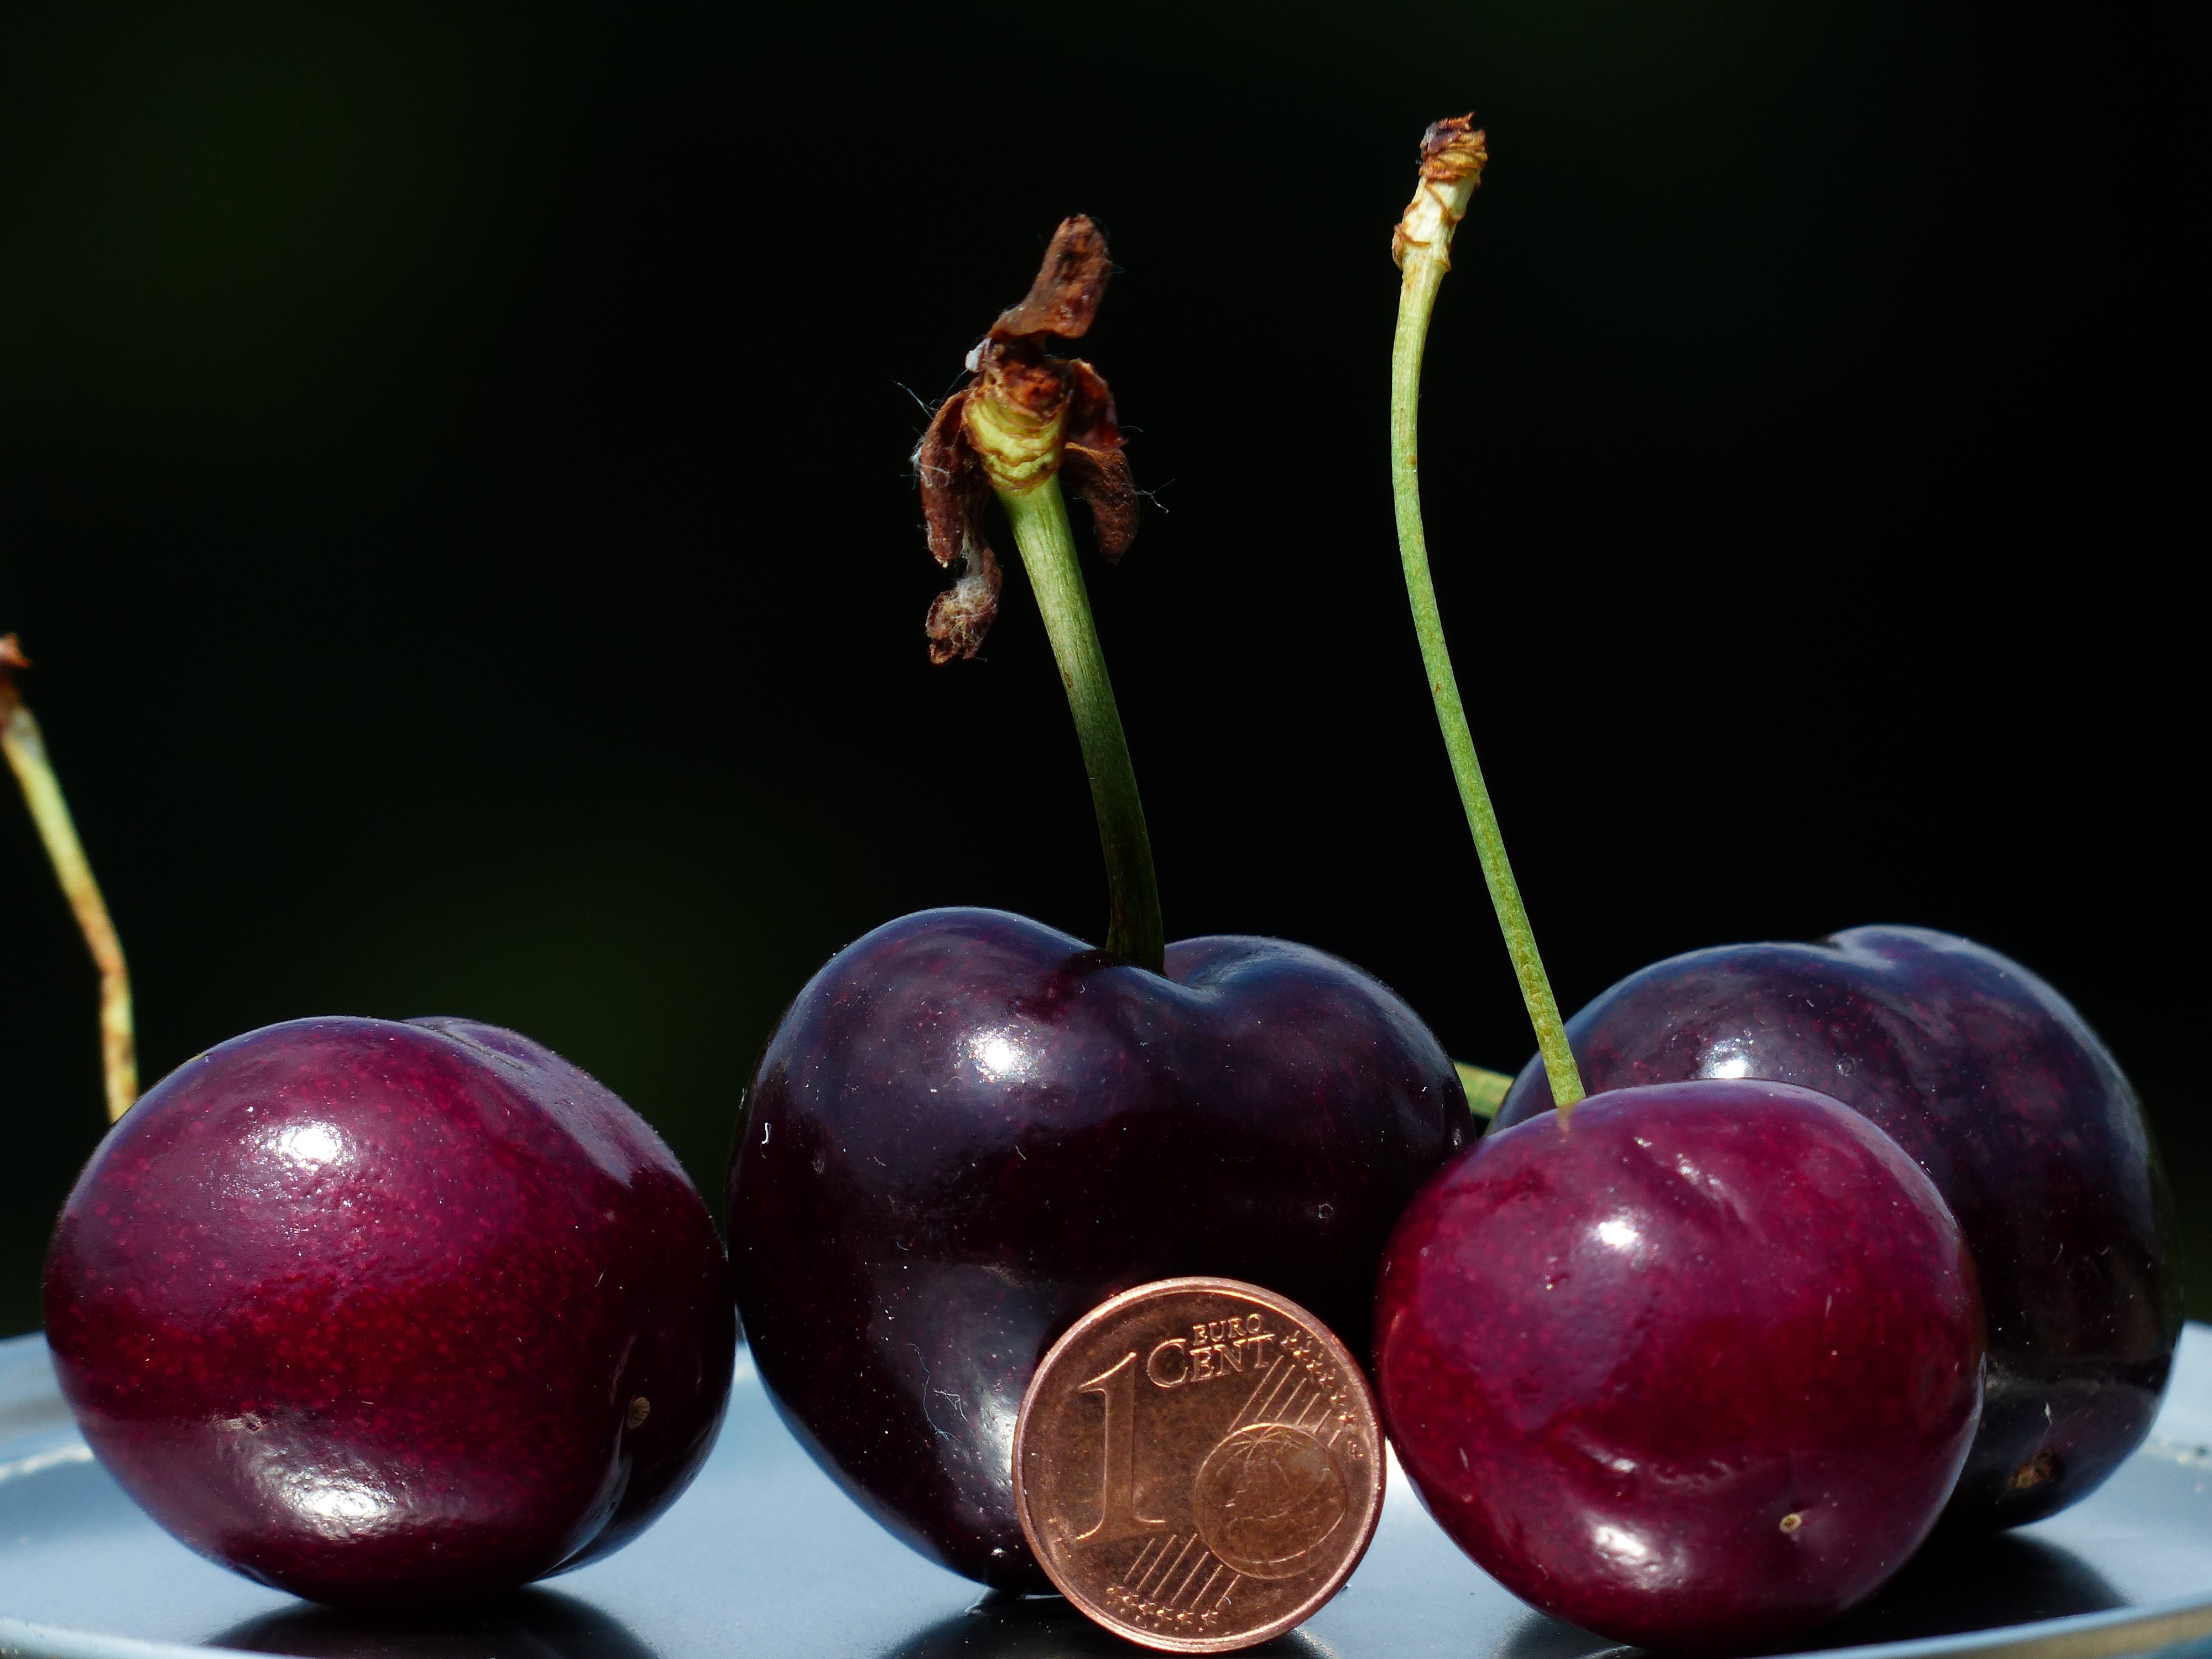
branch, plant, fruit, sweet, flower, purple, ripe, food, red, produce, delicious, coin, large, huge, liqueur, cherry, cherries, cent, penny, flowering plant, rose family, summer fruit, sweet cherries, still life photography, size comparison, land plant, monster cherry